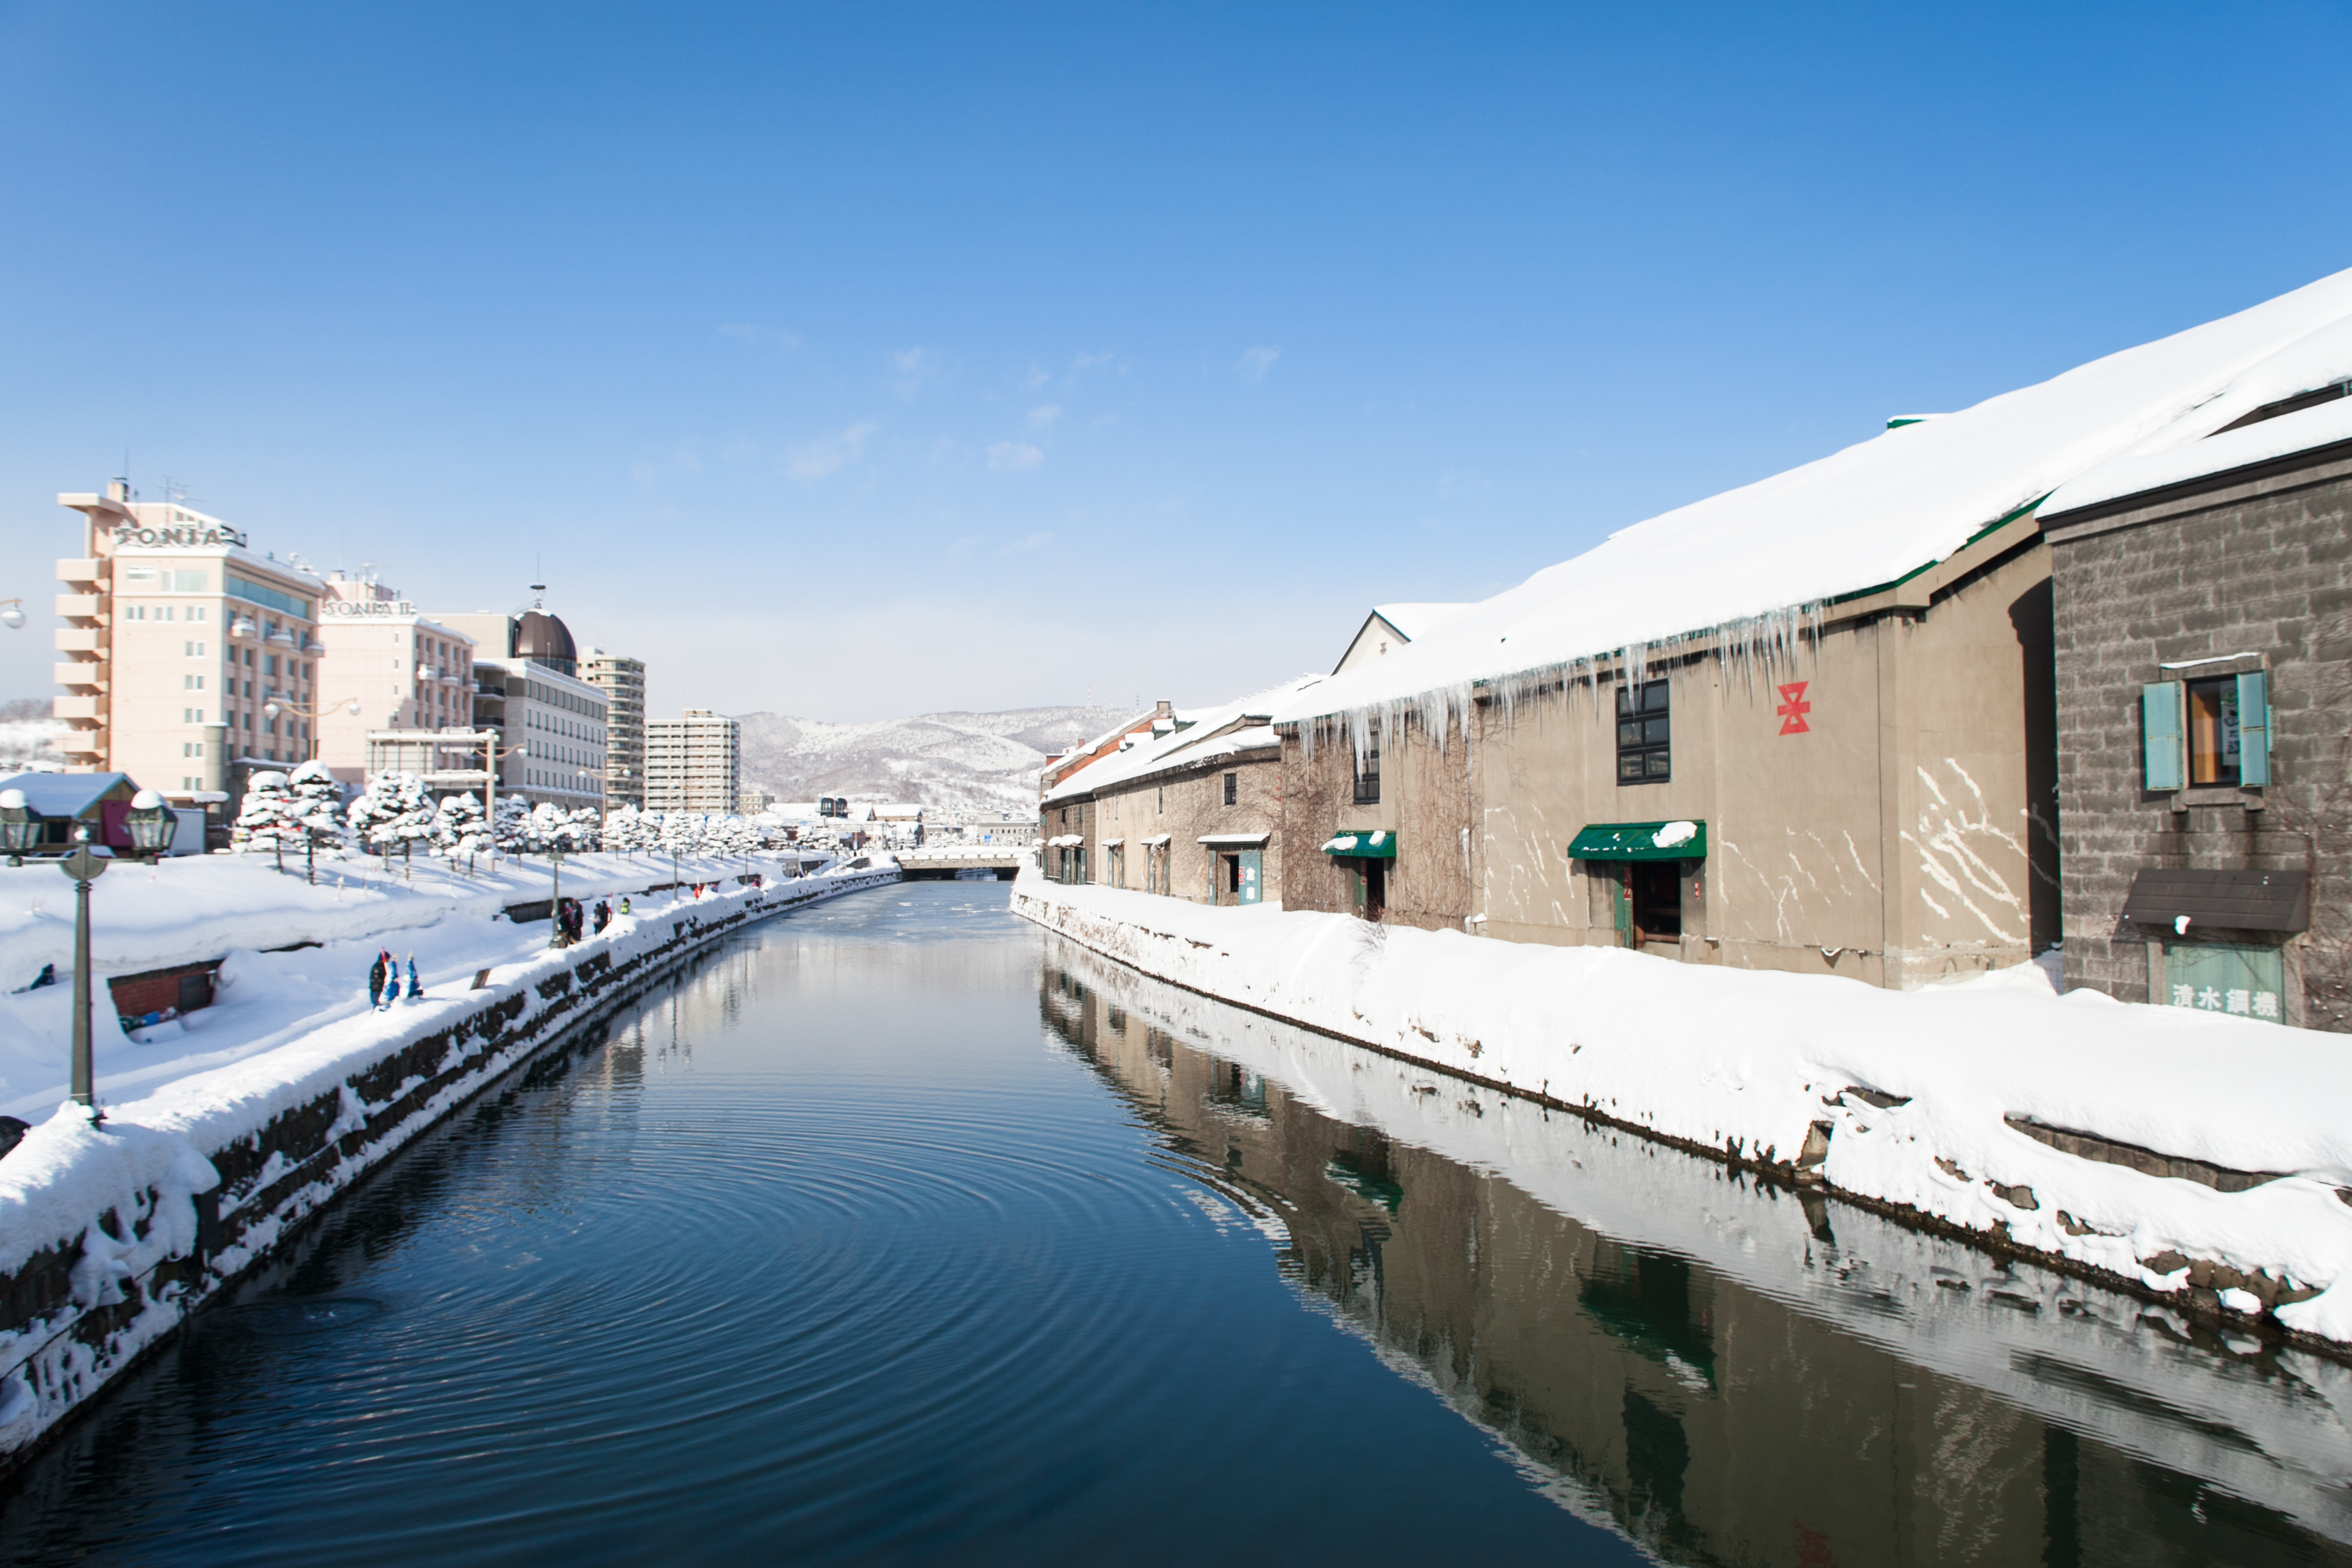
water, snow, winter, dock, town, city, urban, river, canal, ice, reflection, vehicle, marina, waterway, publicdomain, bluesky, buildings, icicle, channel